11th Satellite Awards

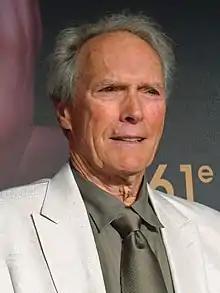
Clint Eastwood, Best Director co-winner

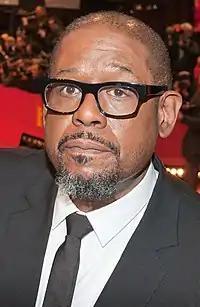
Forest Whiatker, Best Actor in a Motion Picture – Drama winner

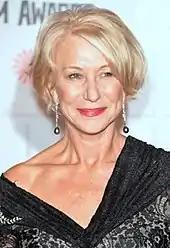
Helen Mirren, Best Actress in a Motion Picture – Drama winner

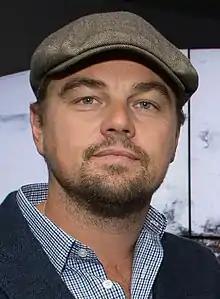
Leonardo DiCaprio, Best Supporting Actor in a Motion Picture winner

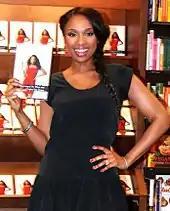
Jennifer Hudson, Best Supporting Actress in a Motion Picture winner

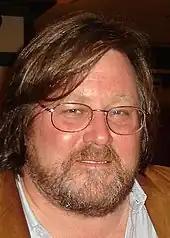
William Monahan, Best Adapted Screenplay winner

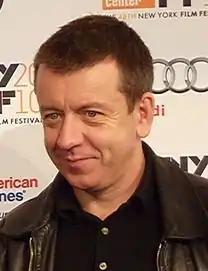
Peter Morgan, Best Original Screenplay winner

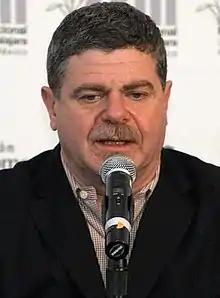
Gustavo Santaolalla, Best Original Score winner

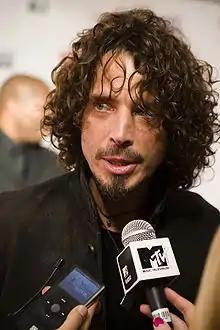
Chris Cornell, Best Original Song winner

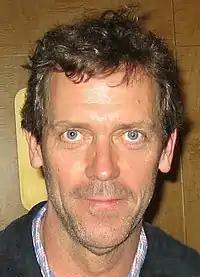
Hugh Laurie, Best Actor in a Drama Series winner

Forest Whitaker – "The Last King of Scotland"